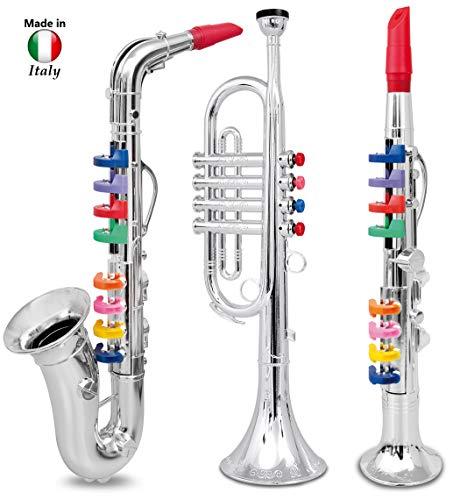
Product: Click N' Play Set of 3 Musical Instruments for Kids Trumpet Saxophone and Clarinet with Keys – Metallic Silver
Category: Toys & Games | Learning & Education | Musical Instruments | Wind & Brass
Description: Click N’ Play toy Saxophone and toy Clarinet with its 8 keys/notes and Trumpet with its 4 keys/notes produces real musical sounds.
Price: $29.99
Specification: ProductDimensions:12x3x13inches|ItemWeight:1pounds|ShippingWeight:1pounds(Viewshippingratesandpolicies)|ASIN:B082H43JKW|Itemmodelnumber:CNP5706|Manufacturerrecommendedage:36months-12years